Atelopus longirostris

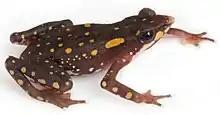
Male "Atelopus longirostris" from Junín, Ecuador

"Atelopus longirostris" is historically known from the western slopes of the northern Ecuadorian Andes in the provinces of Esmeraldas, Imbabura, Pichincha, and Cotopaxi, at elevations between above sea level. Tapia and colleagues give a slightly different historic range that includes Imbabura, Cotopaxi, Pichincha, and Santo Domingo de los Tsáchilas Provinces and a narrower altitudinal range, .